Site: brandenburg
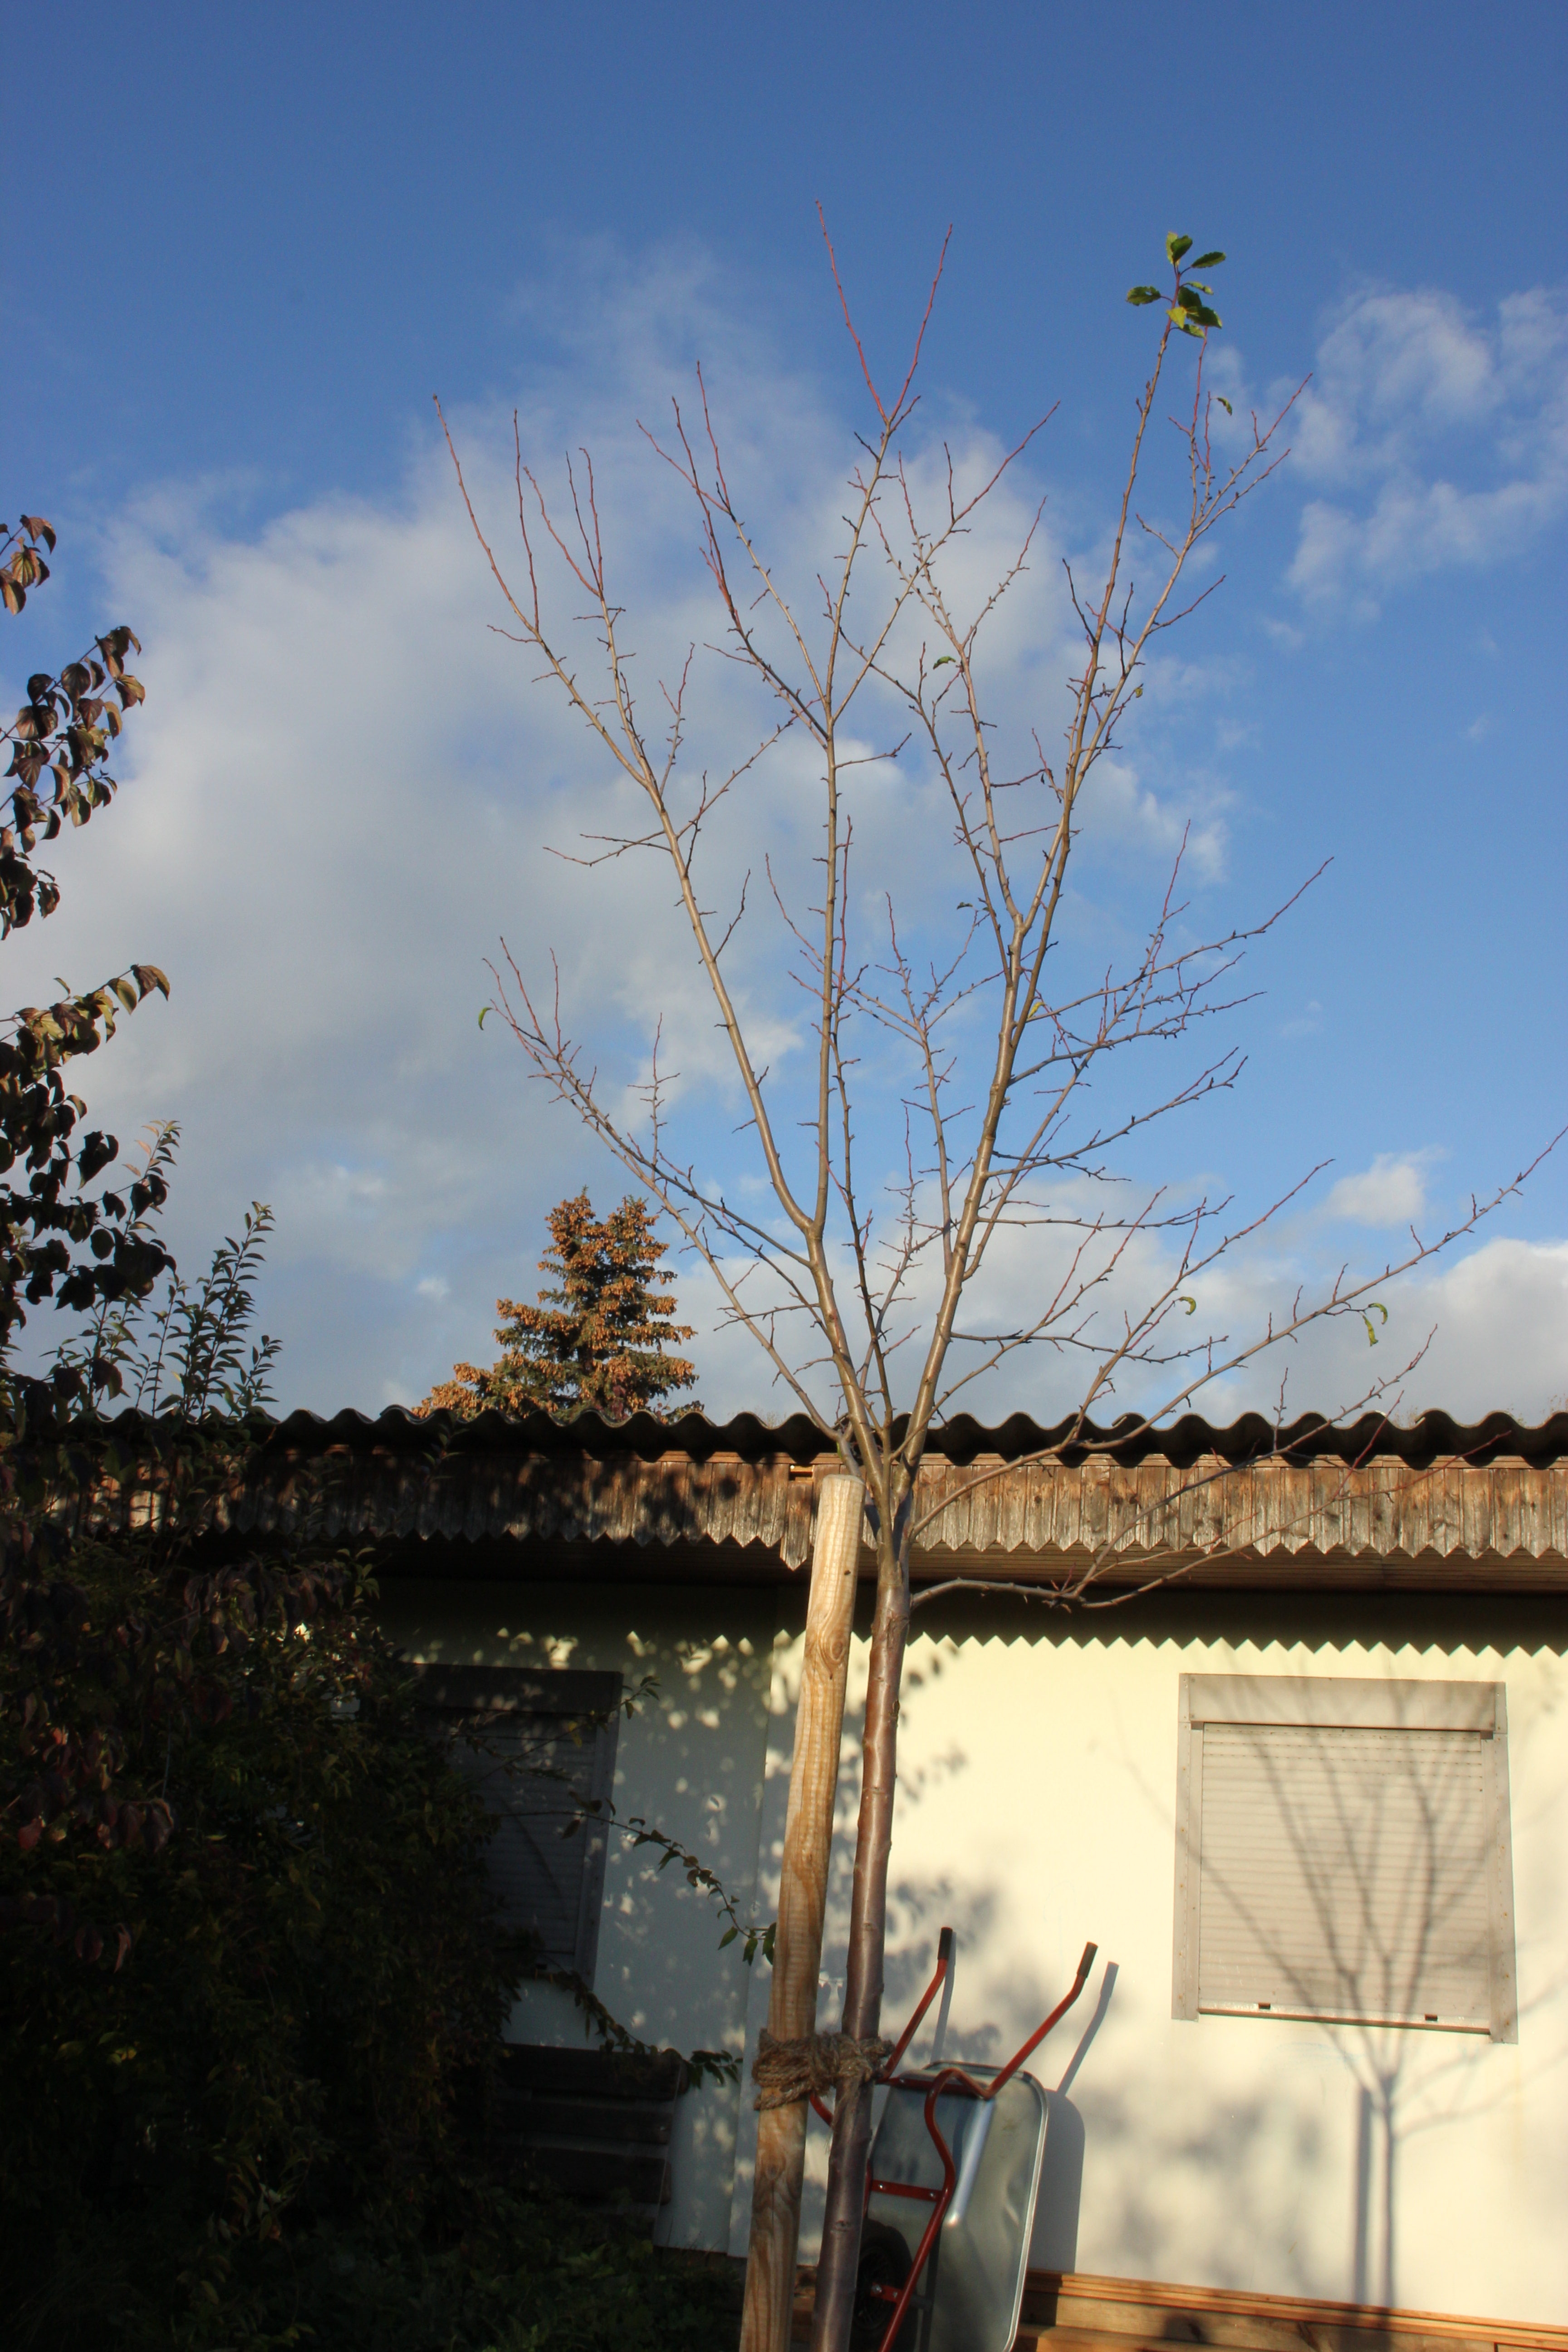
Growth stage (BBCH 91): Senescence, beginning of dormancy